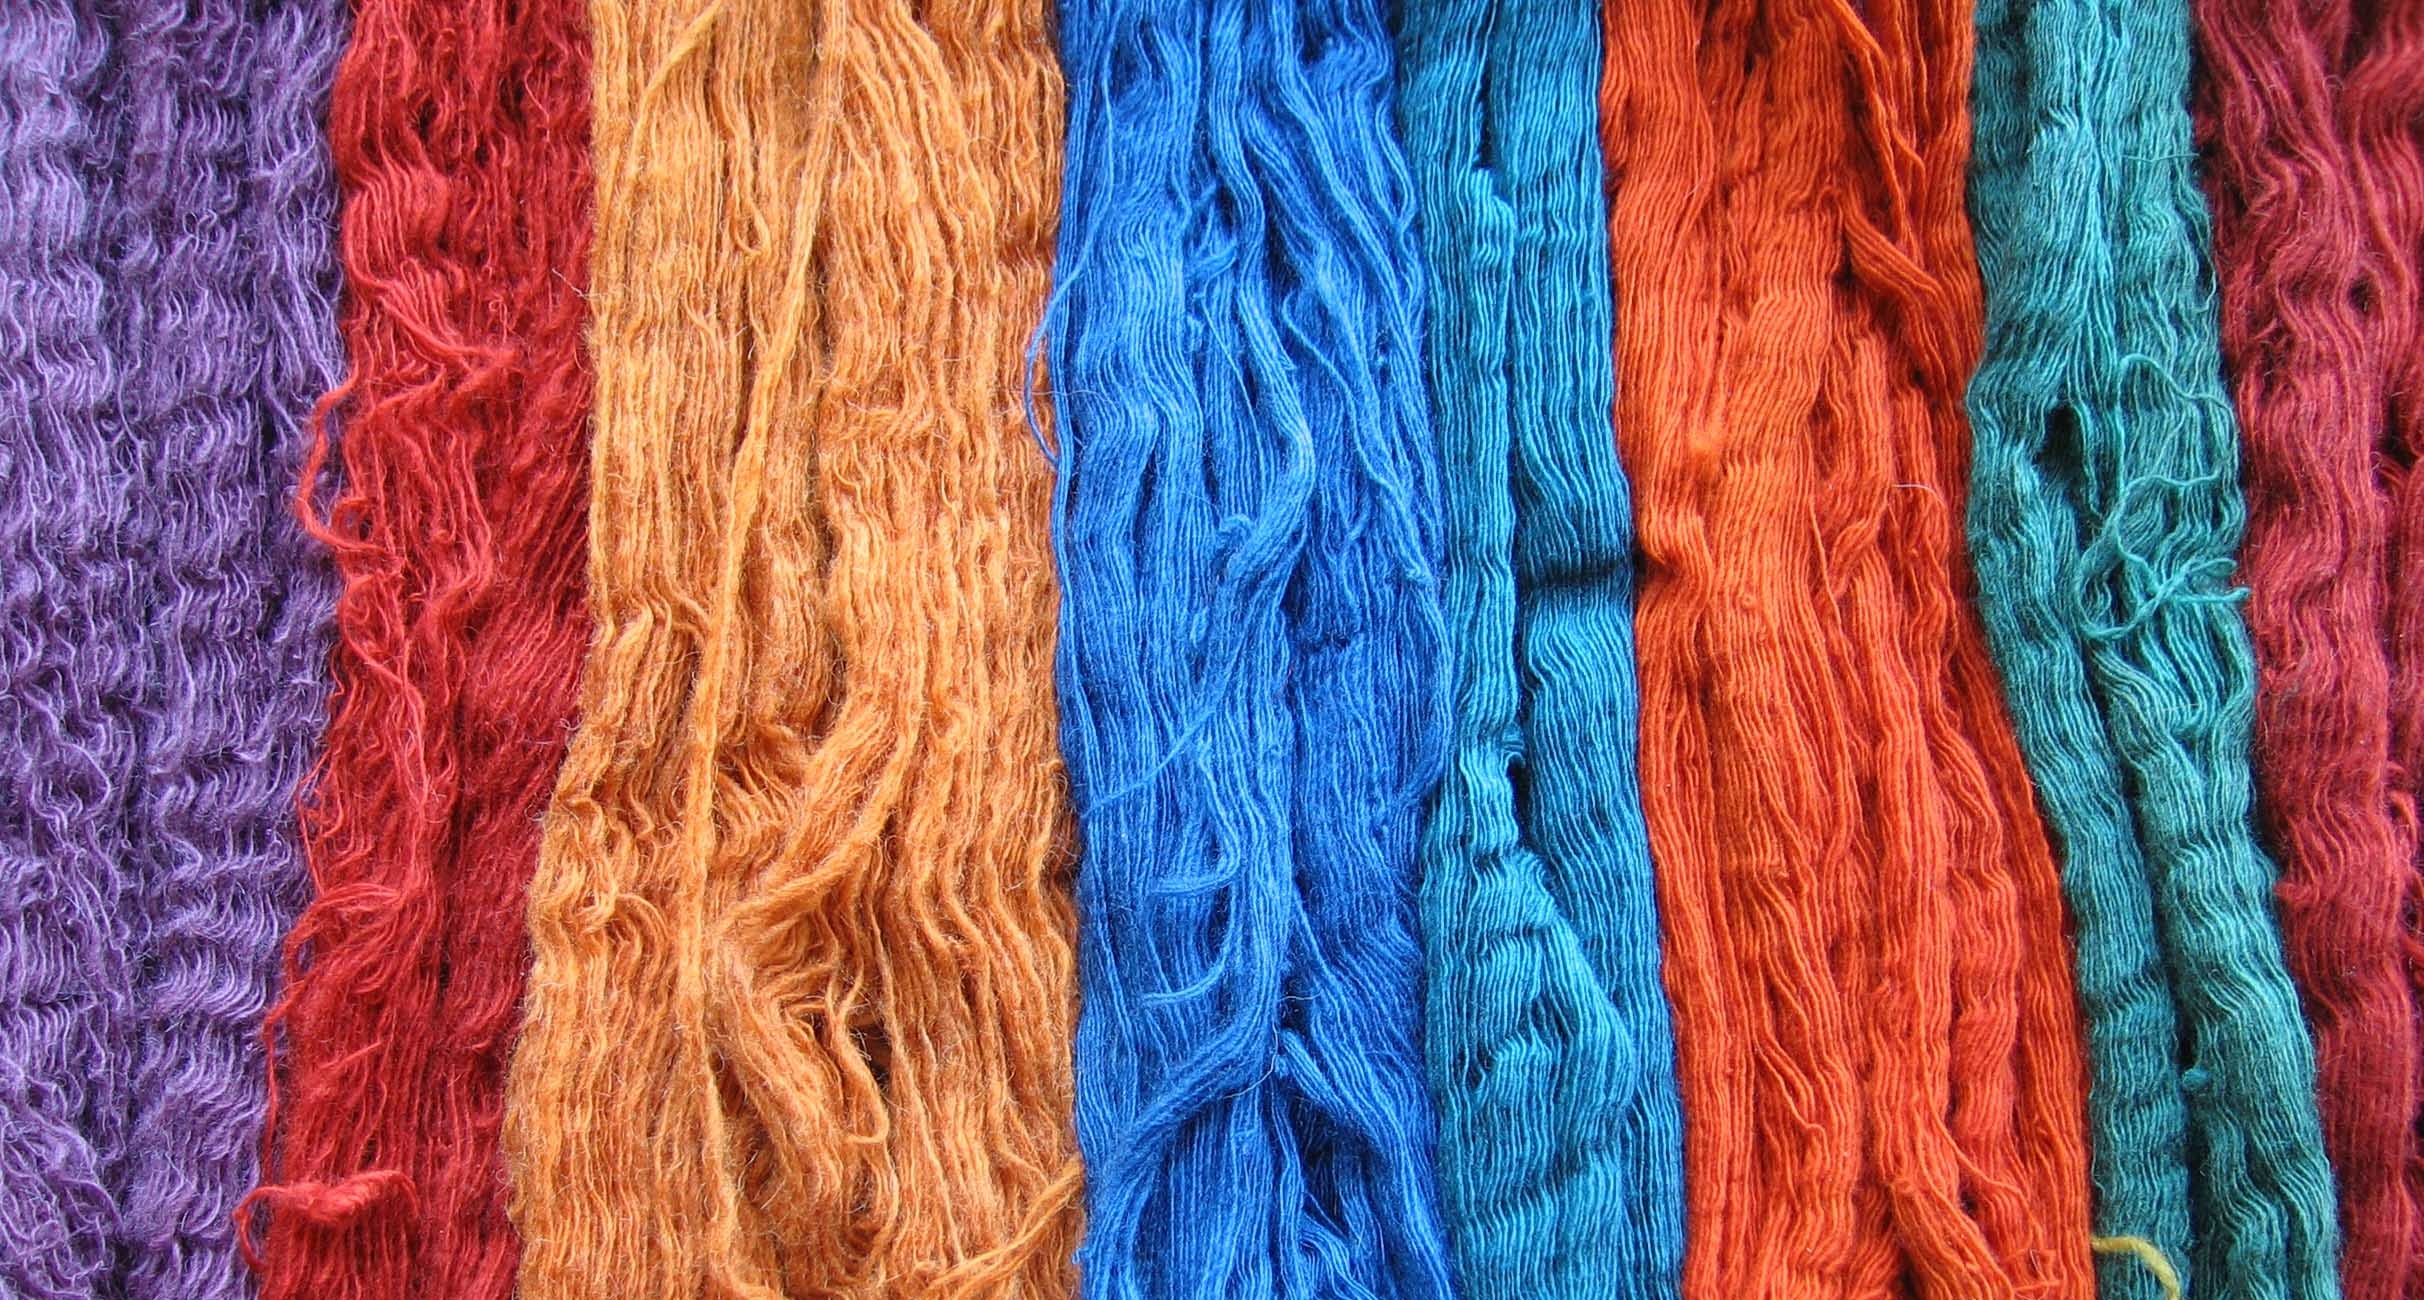
red, color, blue, colorful, yarn, wool, material, thread, woolen, textile, art, handmade, soft, fiber, textiles, wool skeins, natural dyed, himalayan weavers